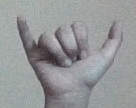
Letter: ya